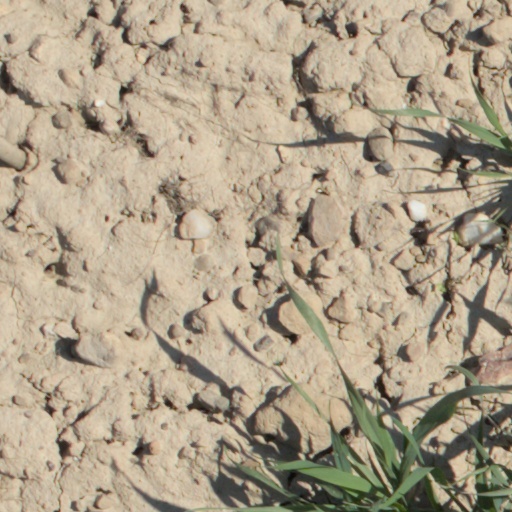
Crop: wheat